Family Express

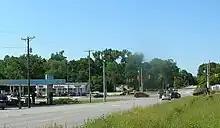
A Family Express at Springville on US Route 20.

The company was started by Gus Olympidis with a single location on Valparaiso's west side in 1975. The initial name of the stores was "Time Low", which changed to "Family Express" in 1987.